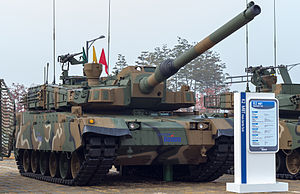
Sydkorea / Forsvaret
Den sydkoreansk udviklede K2 Black Panther-kampvogn bygget af Hyundai Rotem.
Republikken Korea, også kaldet Sydkorea, er et land i Asien. Nordkorea er det eneste tilstødende land. Landet ligger på den sydlige del af den koreanske halvø mellem det Japanske Hav og det Gule Hav.